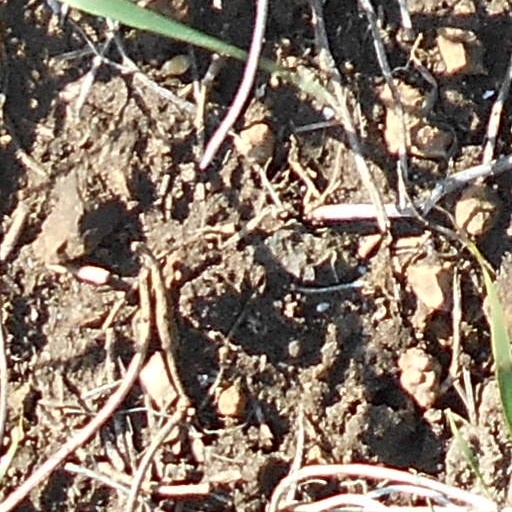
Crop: wheat